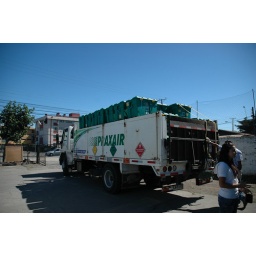
A shipment of 63 boxes is loaded up in a truck generously provided for us by Goodyear Chile.